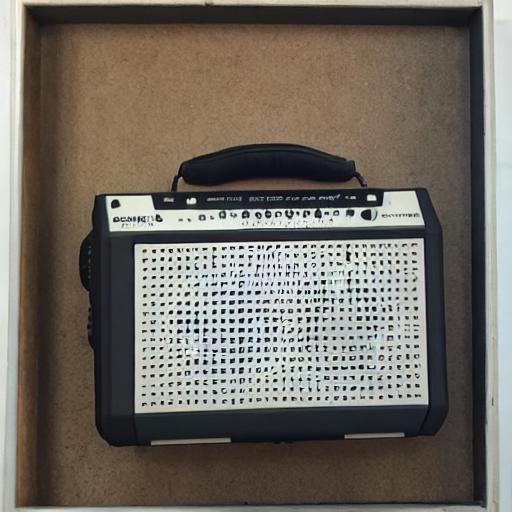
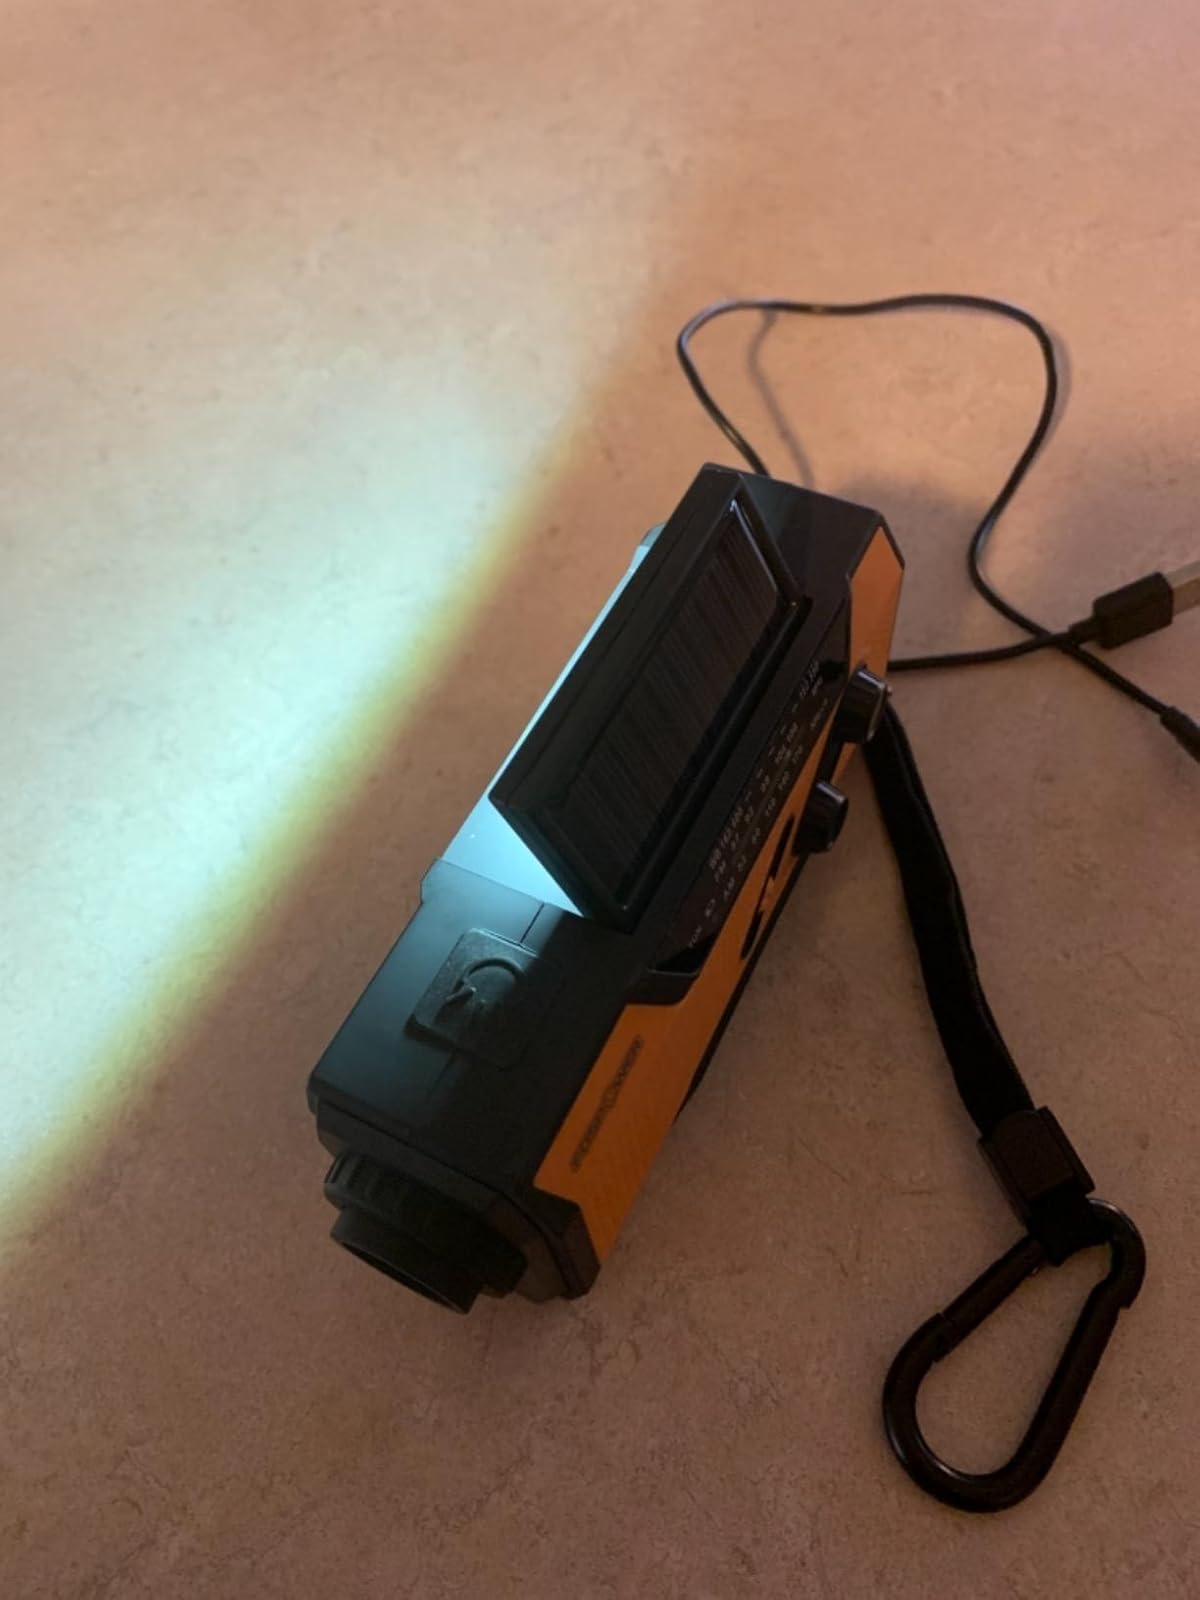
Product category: radio
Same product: no